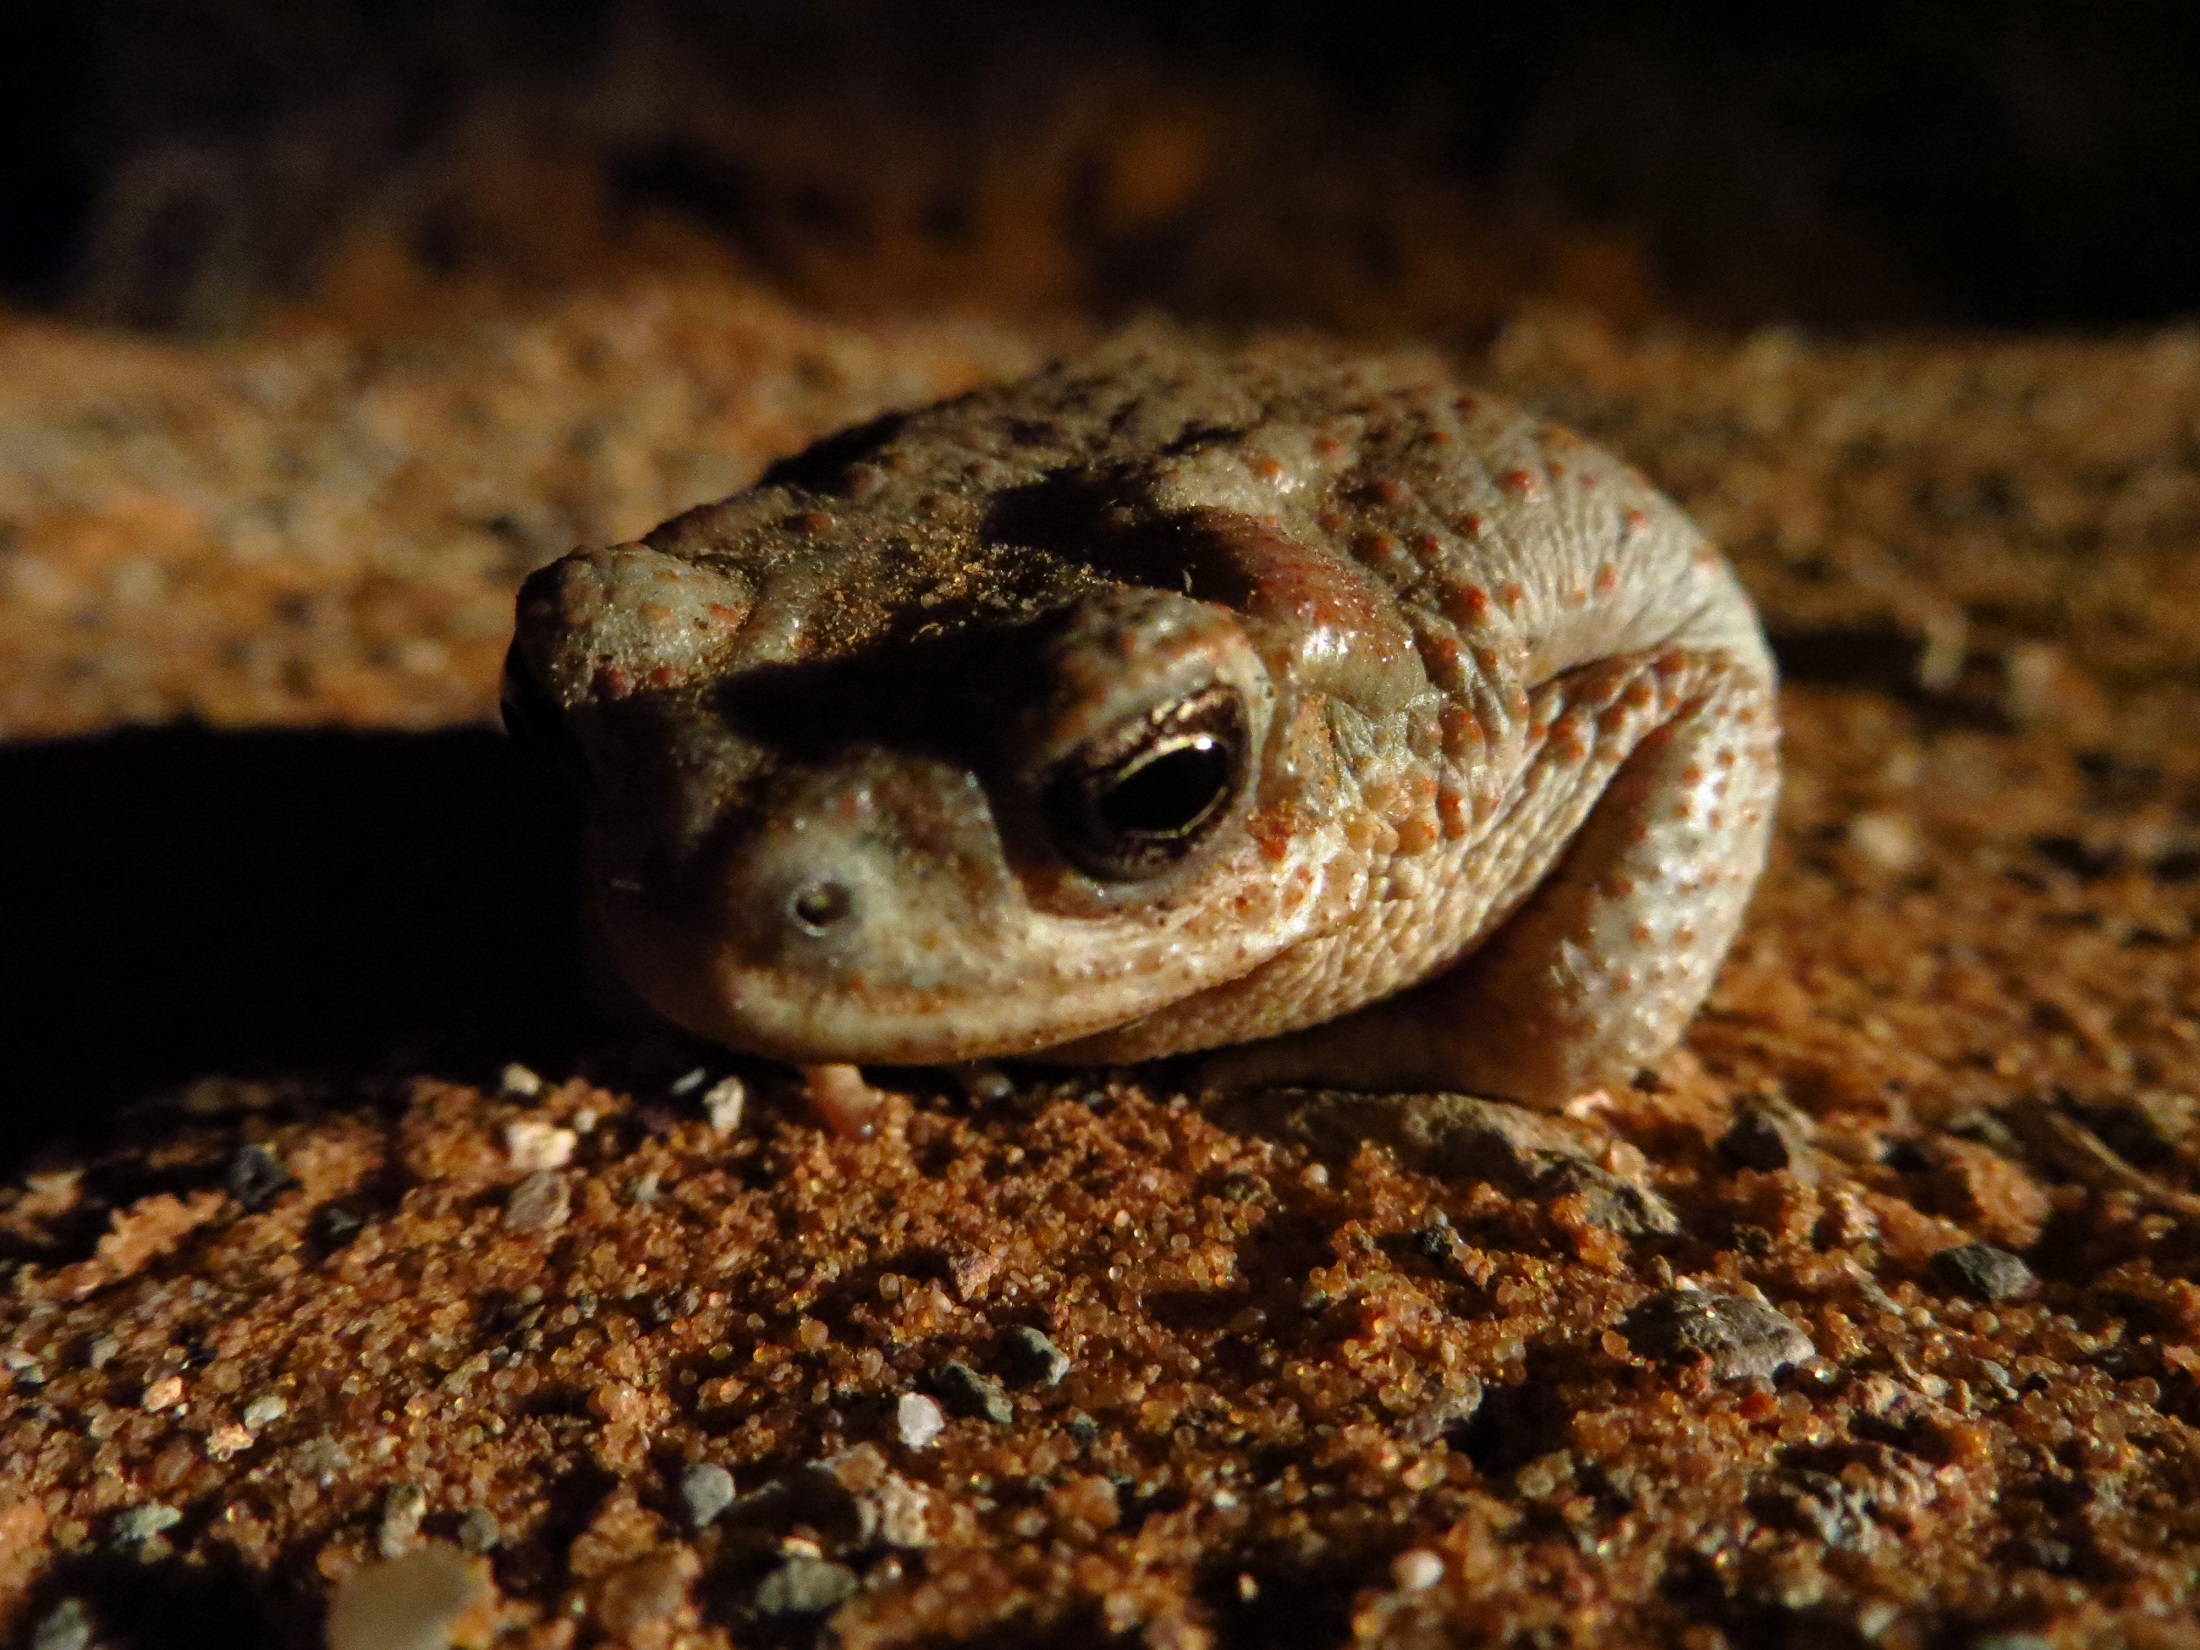
water, nature, night, desert, dark, wildlife, macro, small, usa, frog, toad, amphibian, fauna, close up, vertebrate, southwest, stream bed, macro photography, riverbed, red spotted toad, docile, ranidae